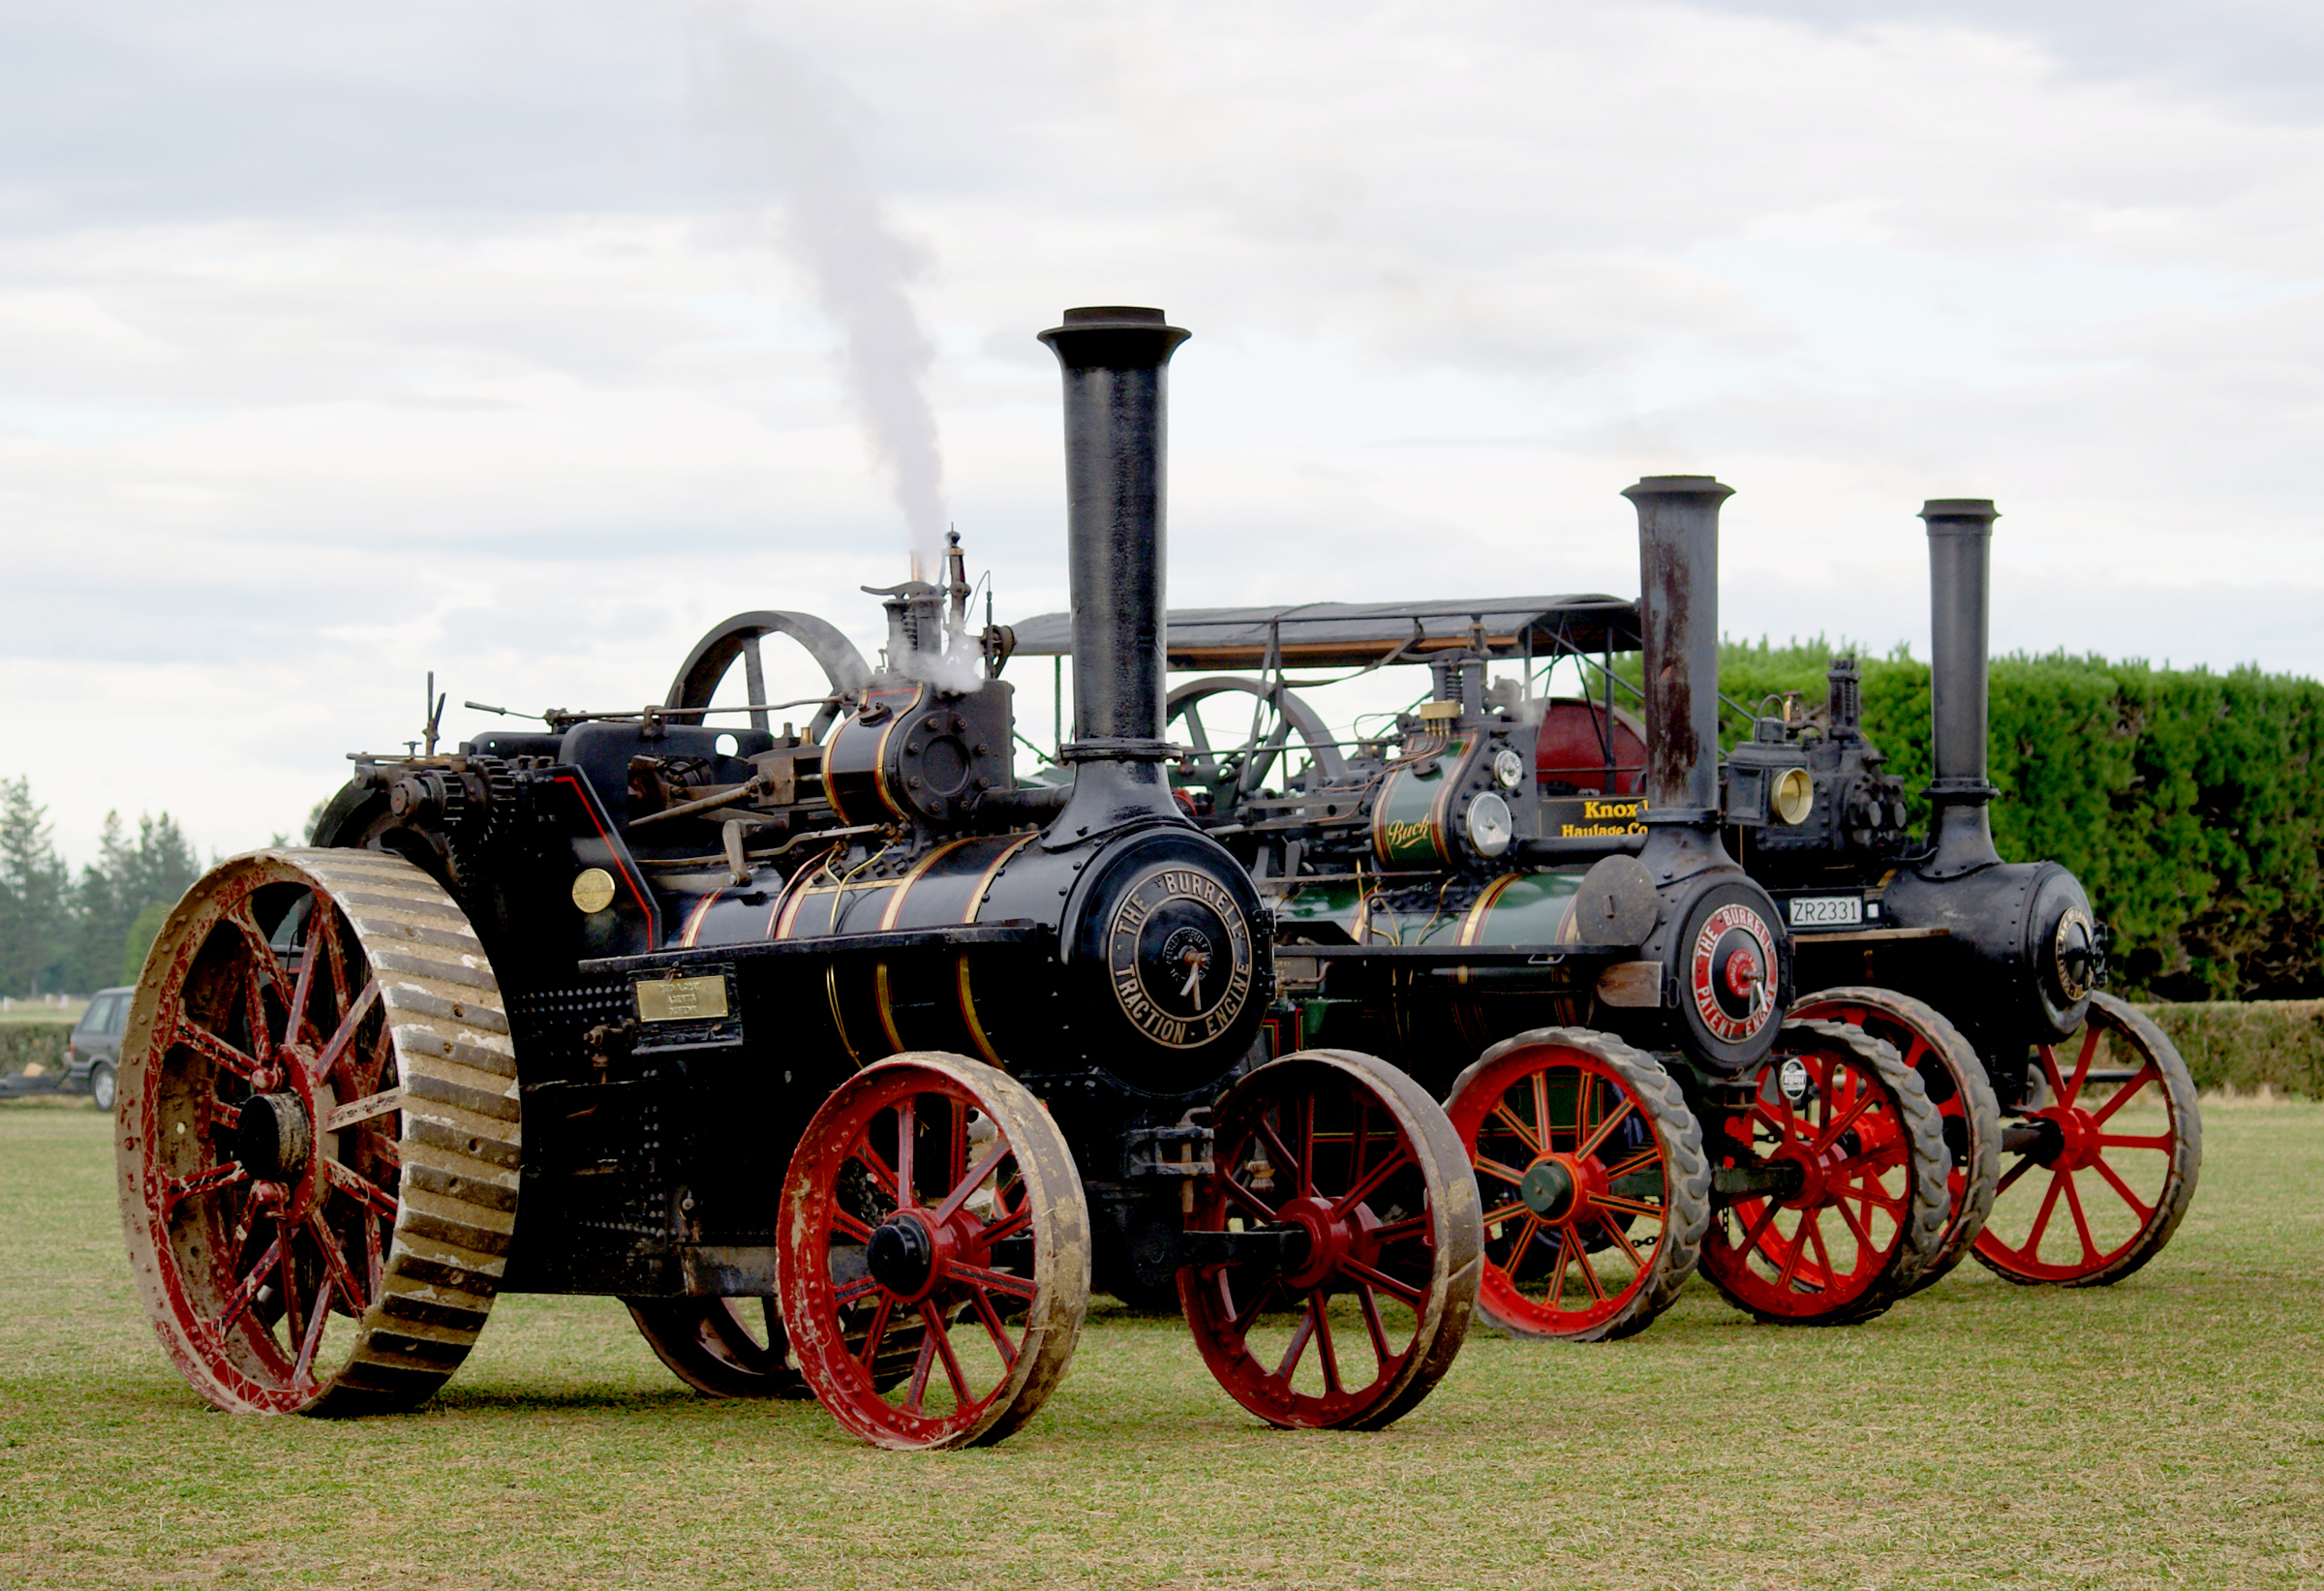
wheel, steam, transport, farming, vehicle, publicdomain, engine, steam engine, cannon, aircraft engine, automotive engine part